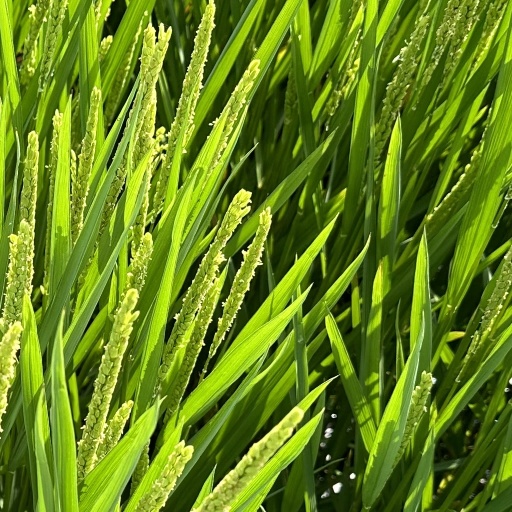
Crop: rice